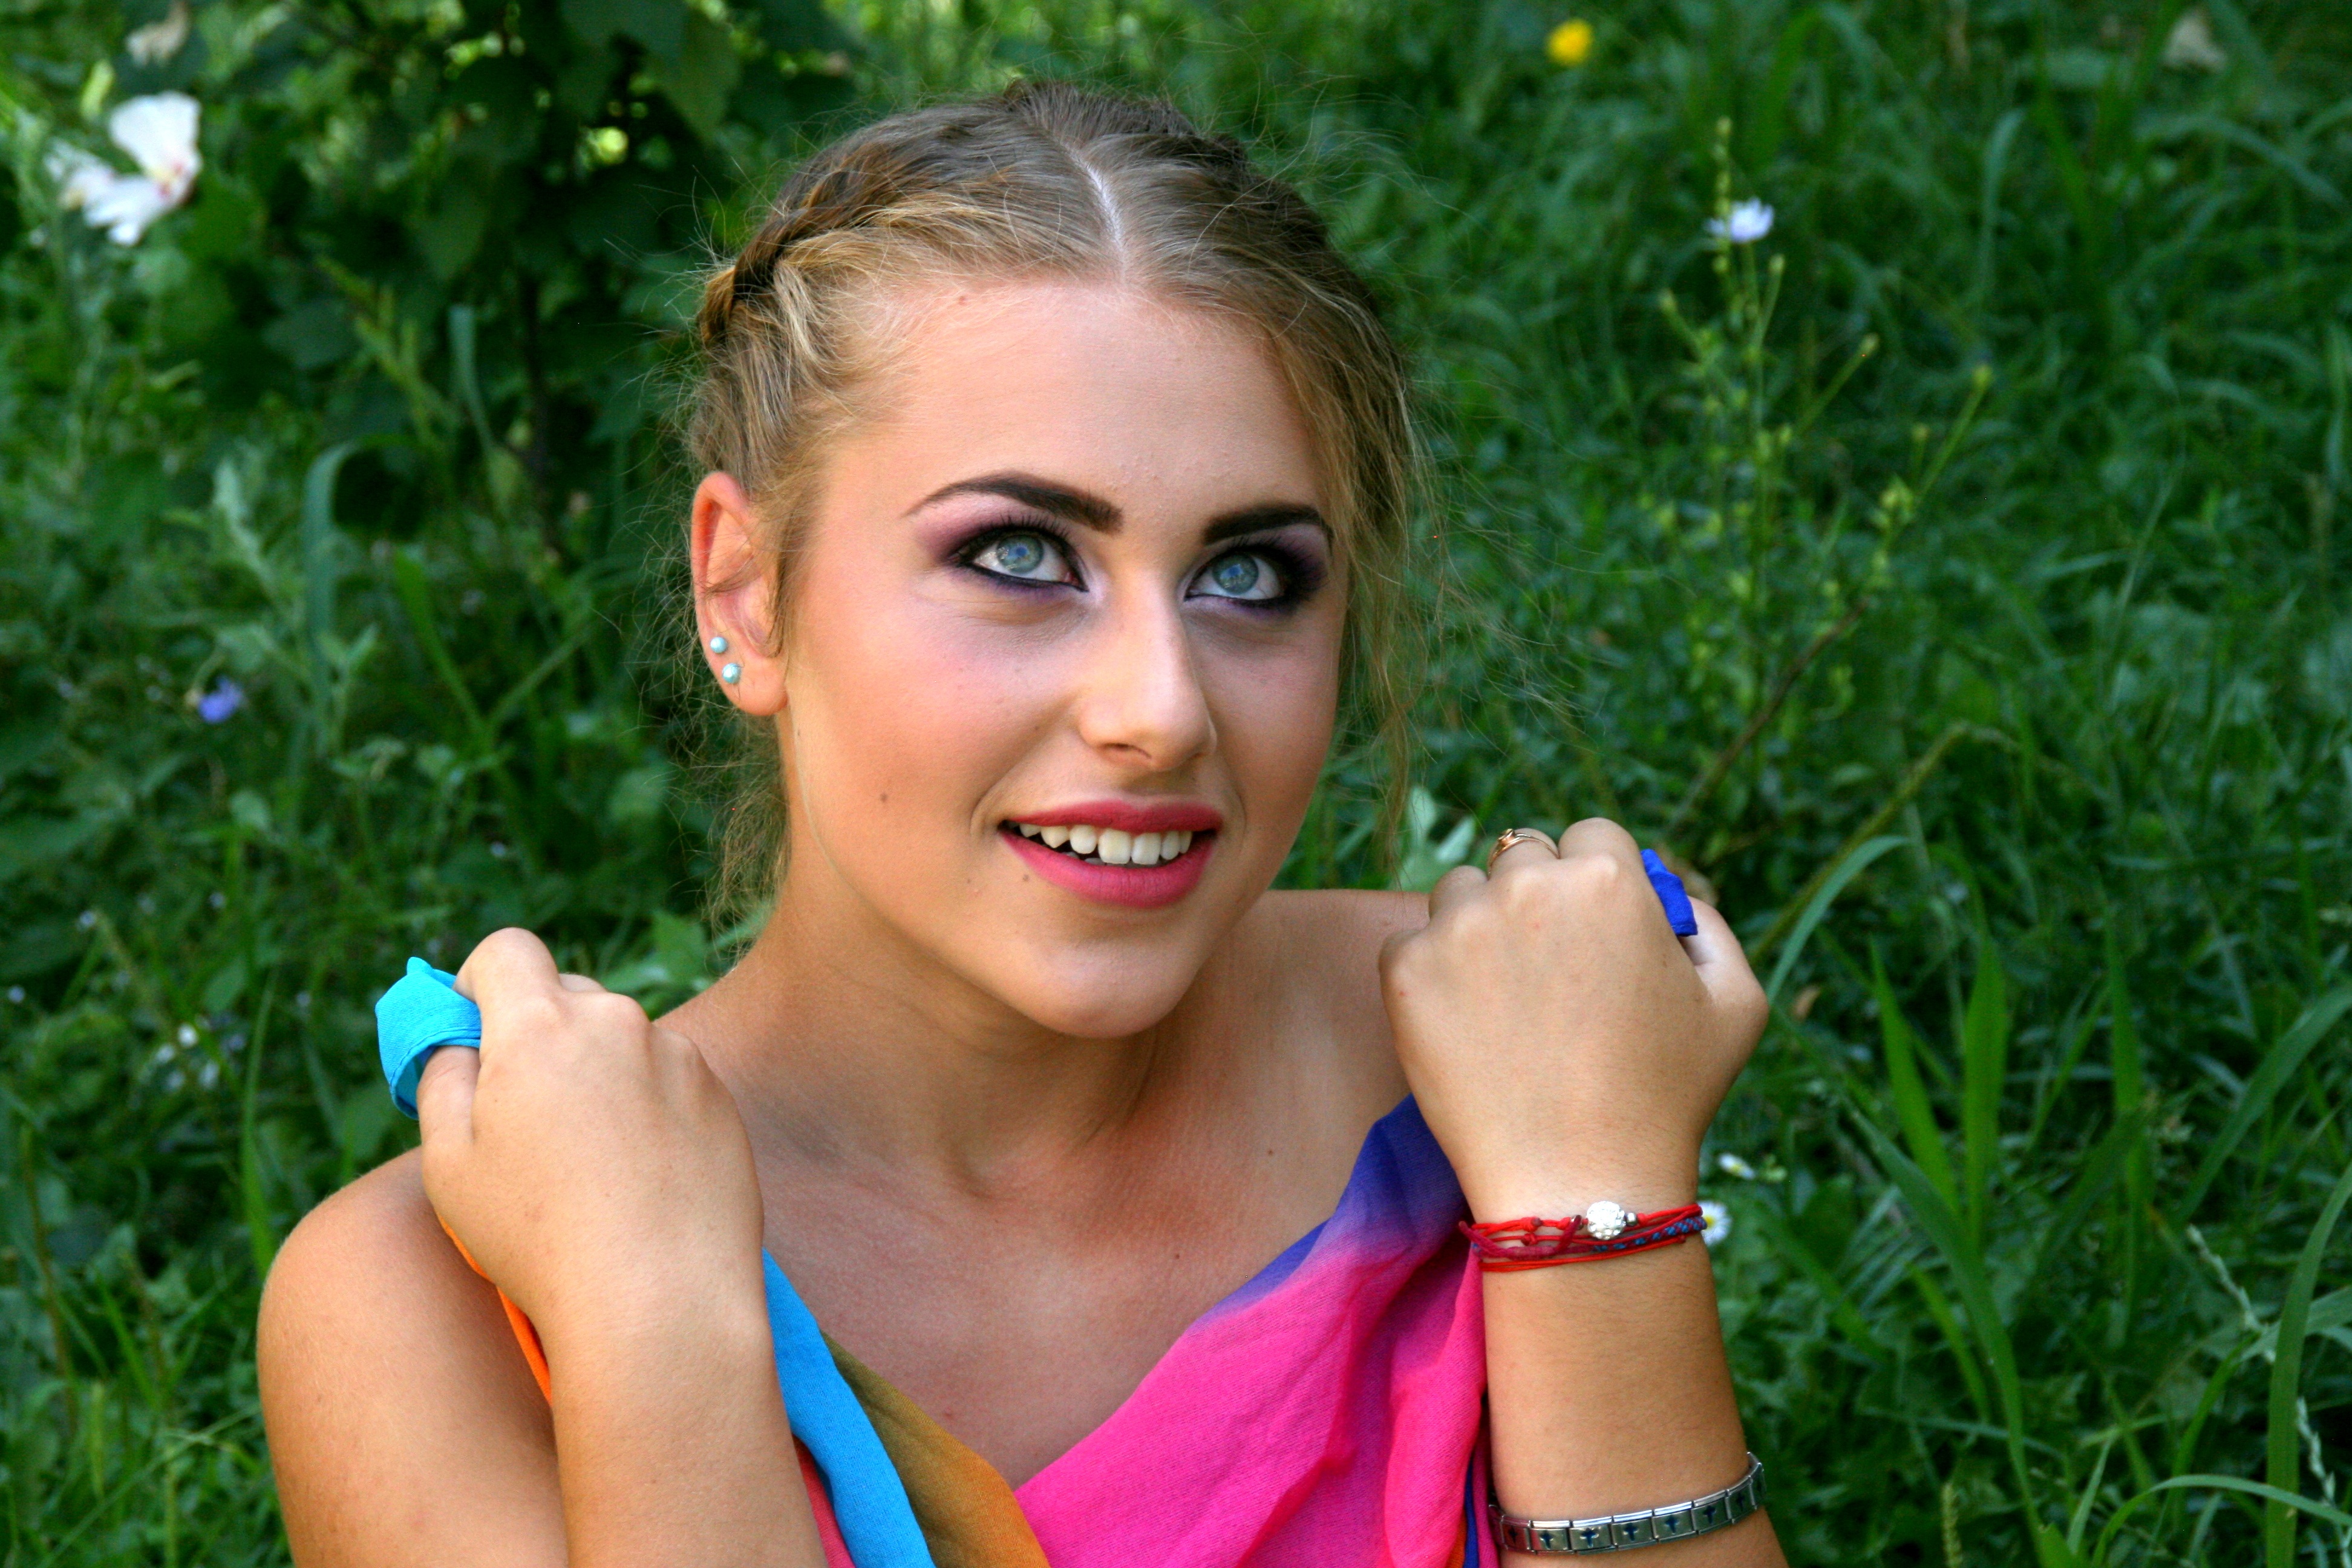
grass, person, people, girl, woman, hair, photography, flower, portrait, model, spring, green, child, fashion, lady, facial expression, hairstyle, smile, human body, coloring, face, dress, eye, skin, beauty, blond, seductive, emotion, abdomen, photo shoot, portrait photography